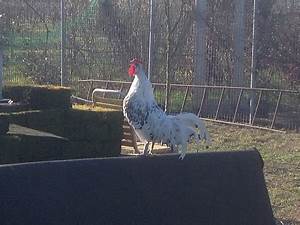
Label: chicken